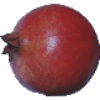
Label: pomegranate